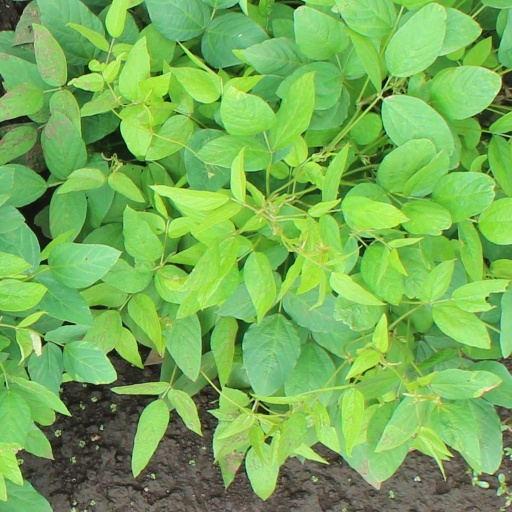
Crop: soybean